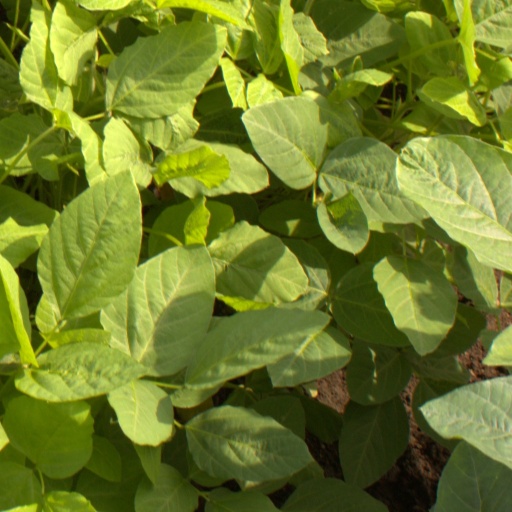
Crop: soybean